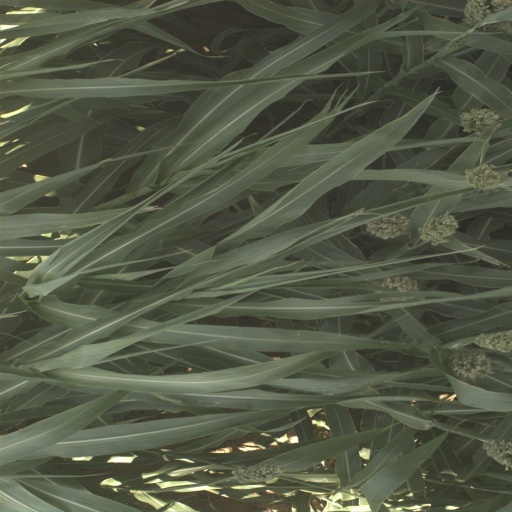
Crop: sorghum